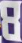
Number: 8